Glen Ridge Public Schools

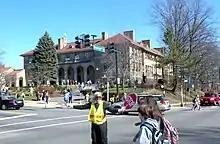
Crossing guard

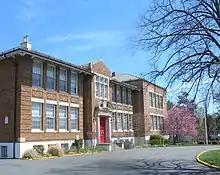
Linden Avenue School

The Glen Ridge Public Schools is a comprehensive public school district serving students in kindergarten through twelfth grade in Glen Ridge, in Essex County, in the U.S. state of New Jersey.